Sanxiang noodle

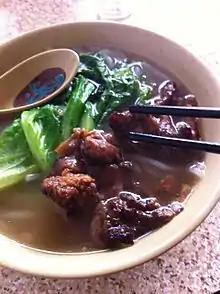
Sanxiang noodle with beef

Sanxiang noodle has a history of more than 200 years. It originated from a small village in a town called Baishihuang (“白石环”). The noodle is majorly made by glutinous rice. When the ancestor in Baishihuang was making noodle, they used spring water from the mountain. Whenever the festivals came, the local people celebrated them with this special food. In lunar July 14, everybody in the village ate this special noodle for breakfast and lunch. It is said that this kind of noodle symbolizes good luck because its length and shape. Since the 1980s, the food department of the city has built factories for exporting Sanxiang noodle. Thanks for this, Sanxiang noodle has become one of the five famous brands of noodle in Guangdong province.